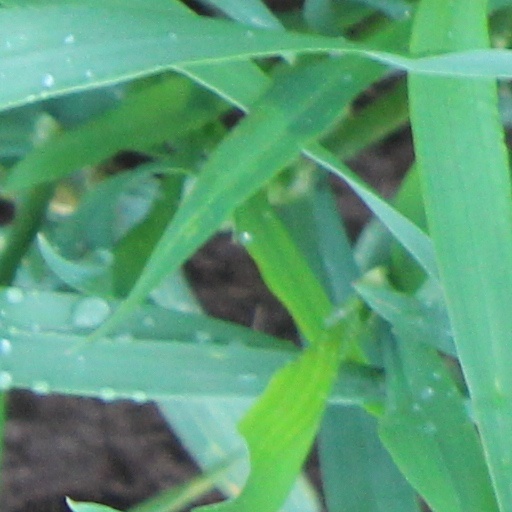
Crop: wheat